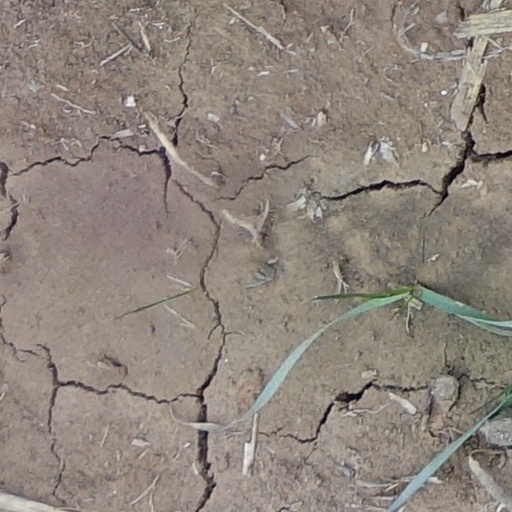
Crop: wheat